Käptn Blaubär

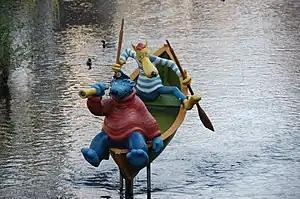
Captain Bluebear and Hein Blöd on the Gera in Erfurt

Käpt'n Blaubär is a fictional character created by novelist and comic artist Walter Moers. He is an anthropomorphic talking bear with blue fur who originally appeared in the German children's television program "Die Sendung mit der Maus", has since then appeared in a film, a novel, a stage musical and various other media, all of which chronicle the character's life as a sailor and adventurer. Outside of Germany, Captain Bluebear is best known for being the protagonist of Moers' novel "The 13½ Lives of Captain Bluebear".